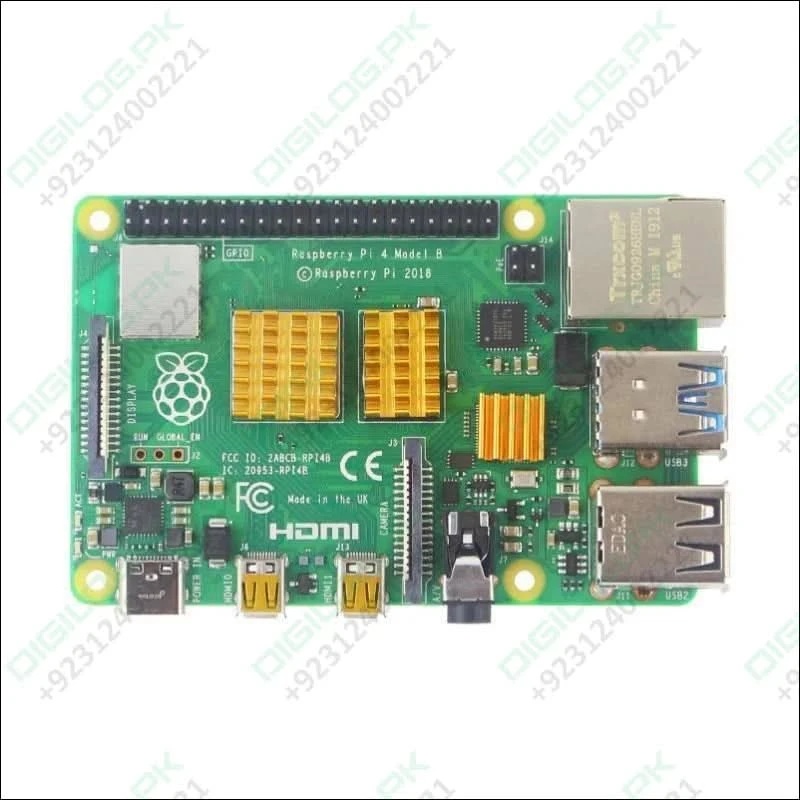
Gold Color Raspberry Pi 4B PI4 Radiator Heatsink Heat Sink In Pakistan
A complete set of heat sinks for Raspberry pi, which provides a coolant facility to Raspberry Pi. It is made of Pure Aluminium for better performance. The fins increase the area of the board and thus provide for greater heat transfer. Features: Pure c heatsink cooling. Strong heat conductivity and heat dissipation. The fins increase the area of the board and thus provide for greater heat transfer. Can be applied for passive cooling of Stepper Drive, MOSFET, VRM, Vram, IC Chips, etc. Self Adhesive Special Stickers Specifications: Quantity : 3pcs Material : Aluminium Color: Aluminium Use for: Raspberry Pi 4 Model B Package Includes: 3 x Aluminum Heat Sink ( not include Raspberry Pi 4 )
Brand: China
Category: Electronics > Circuit Boards & Components > Circuit Board Accessories > Heat Sinks